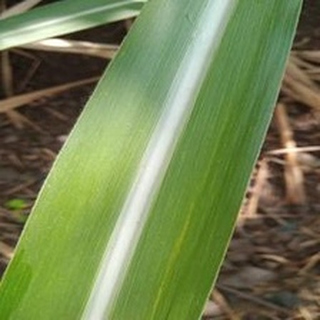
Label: healthy_sugarcane